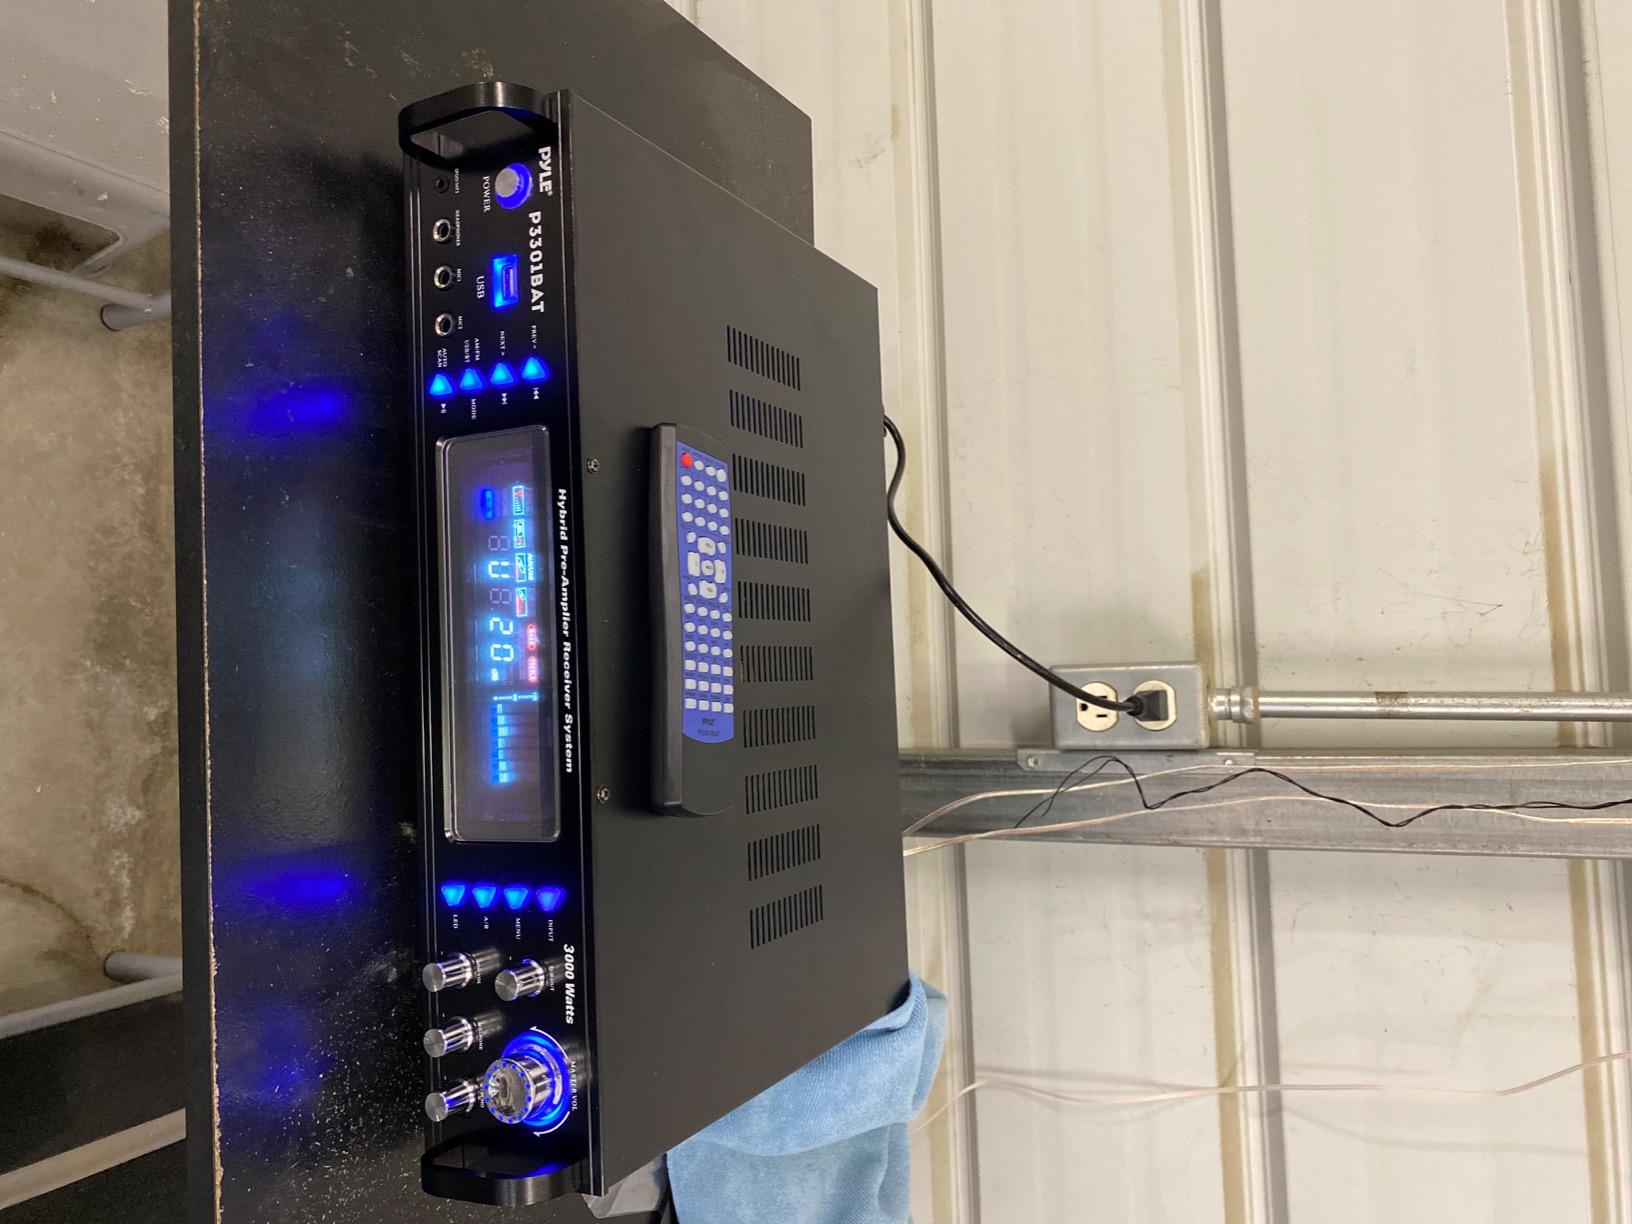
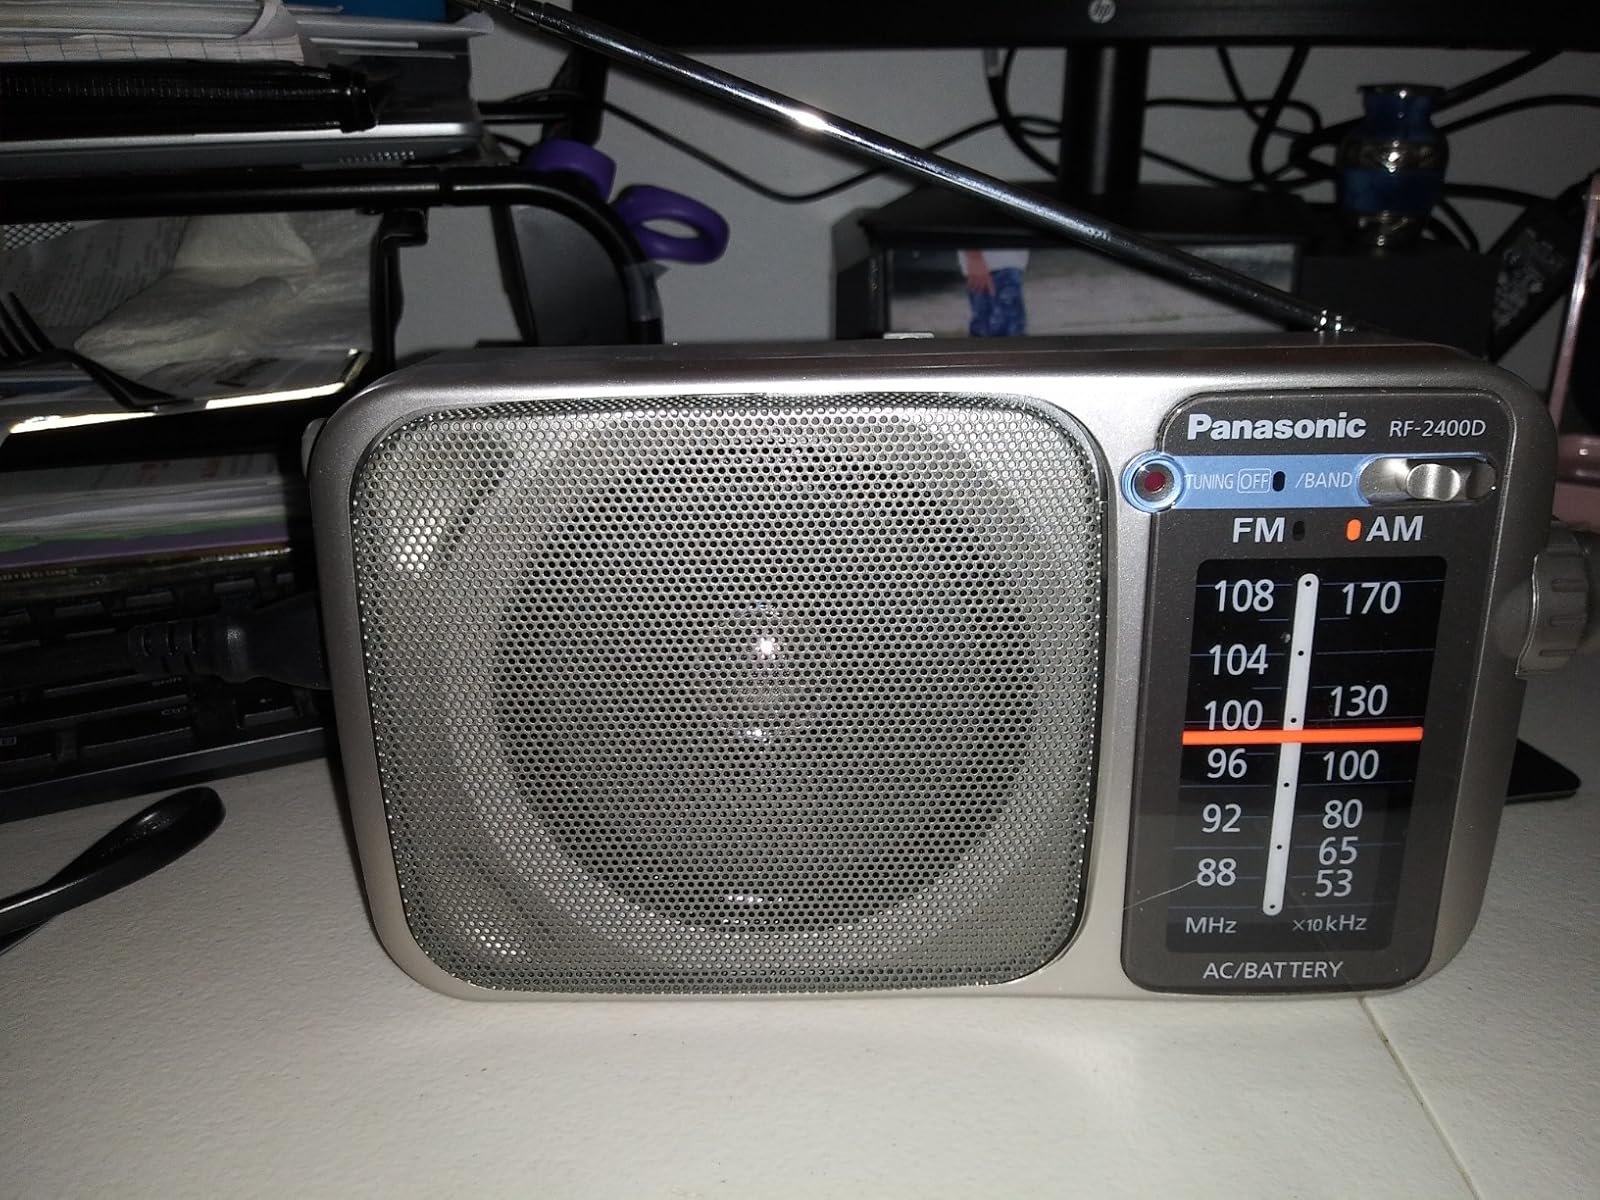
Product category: radio
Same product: no